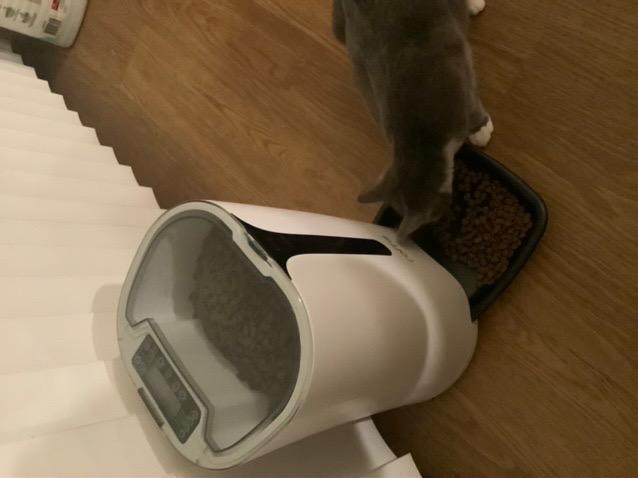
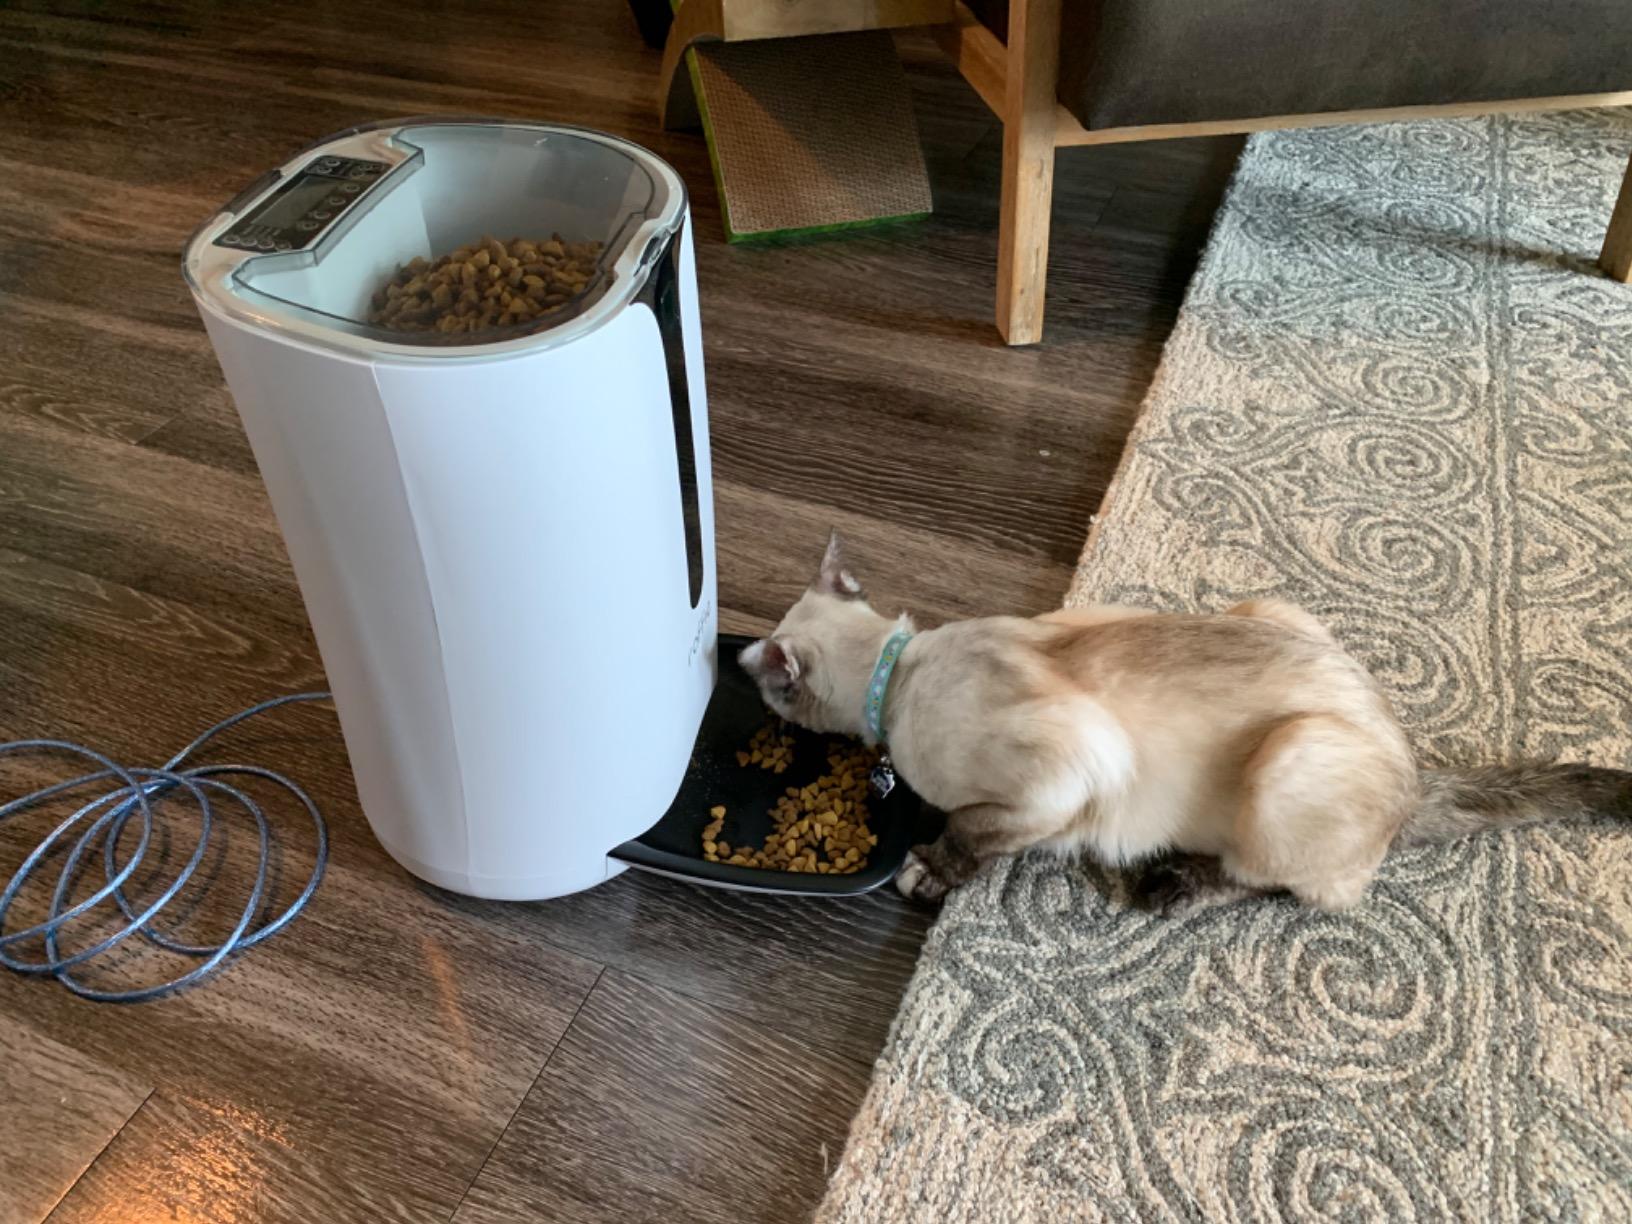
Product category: items_feeder
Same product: yes